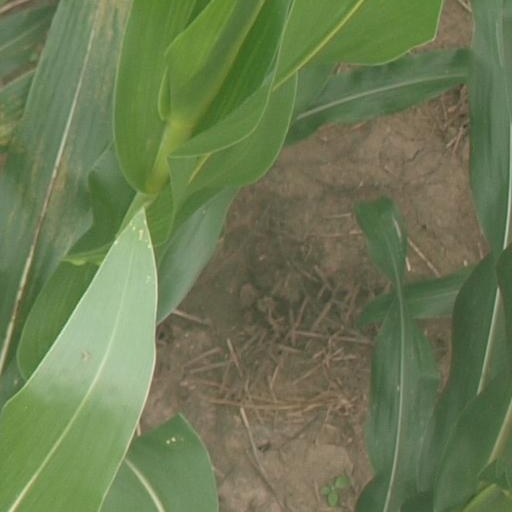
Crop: maize; corn